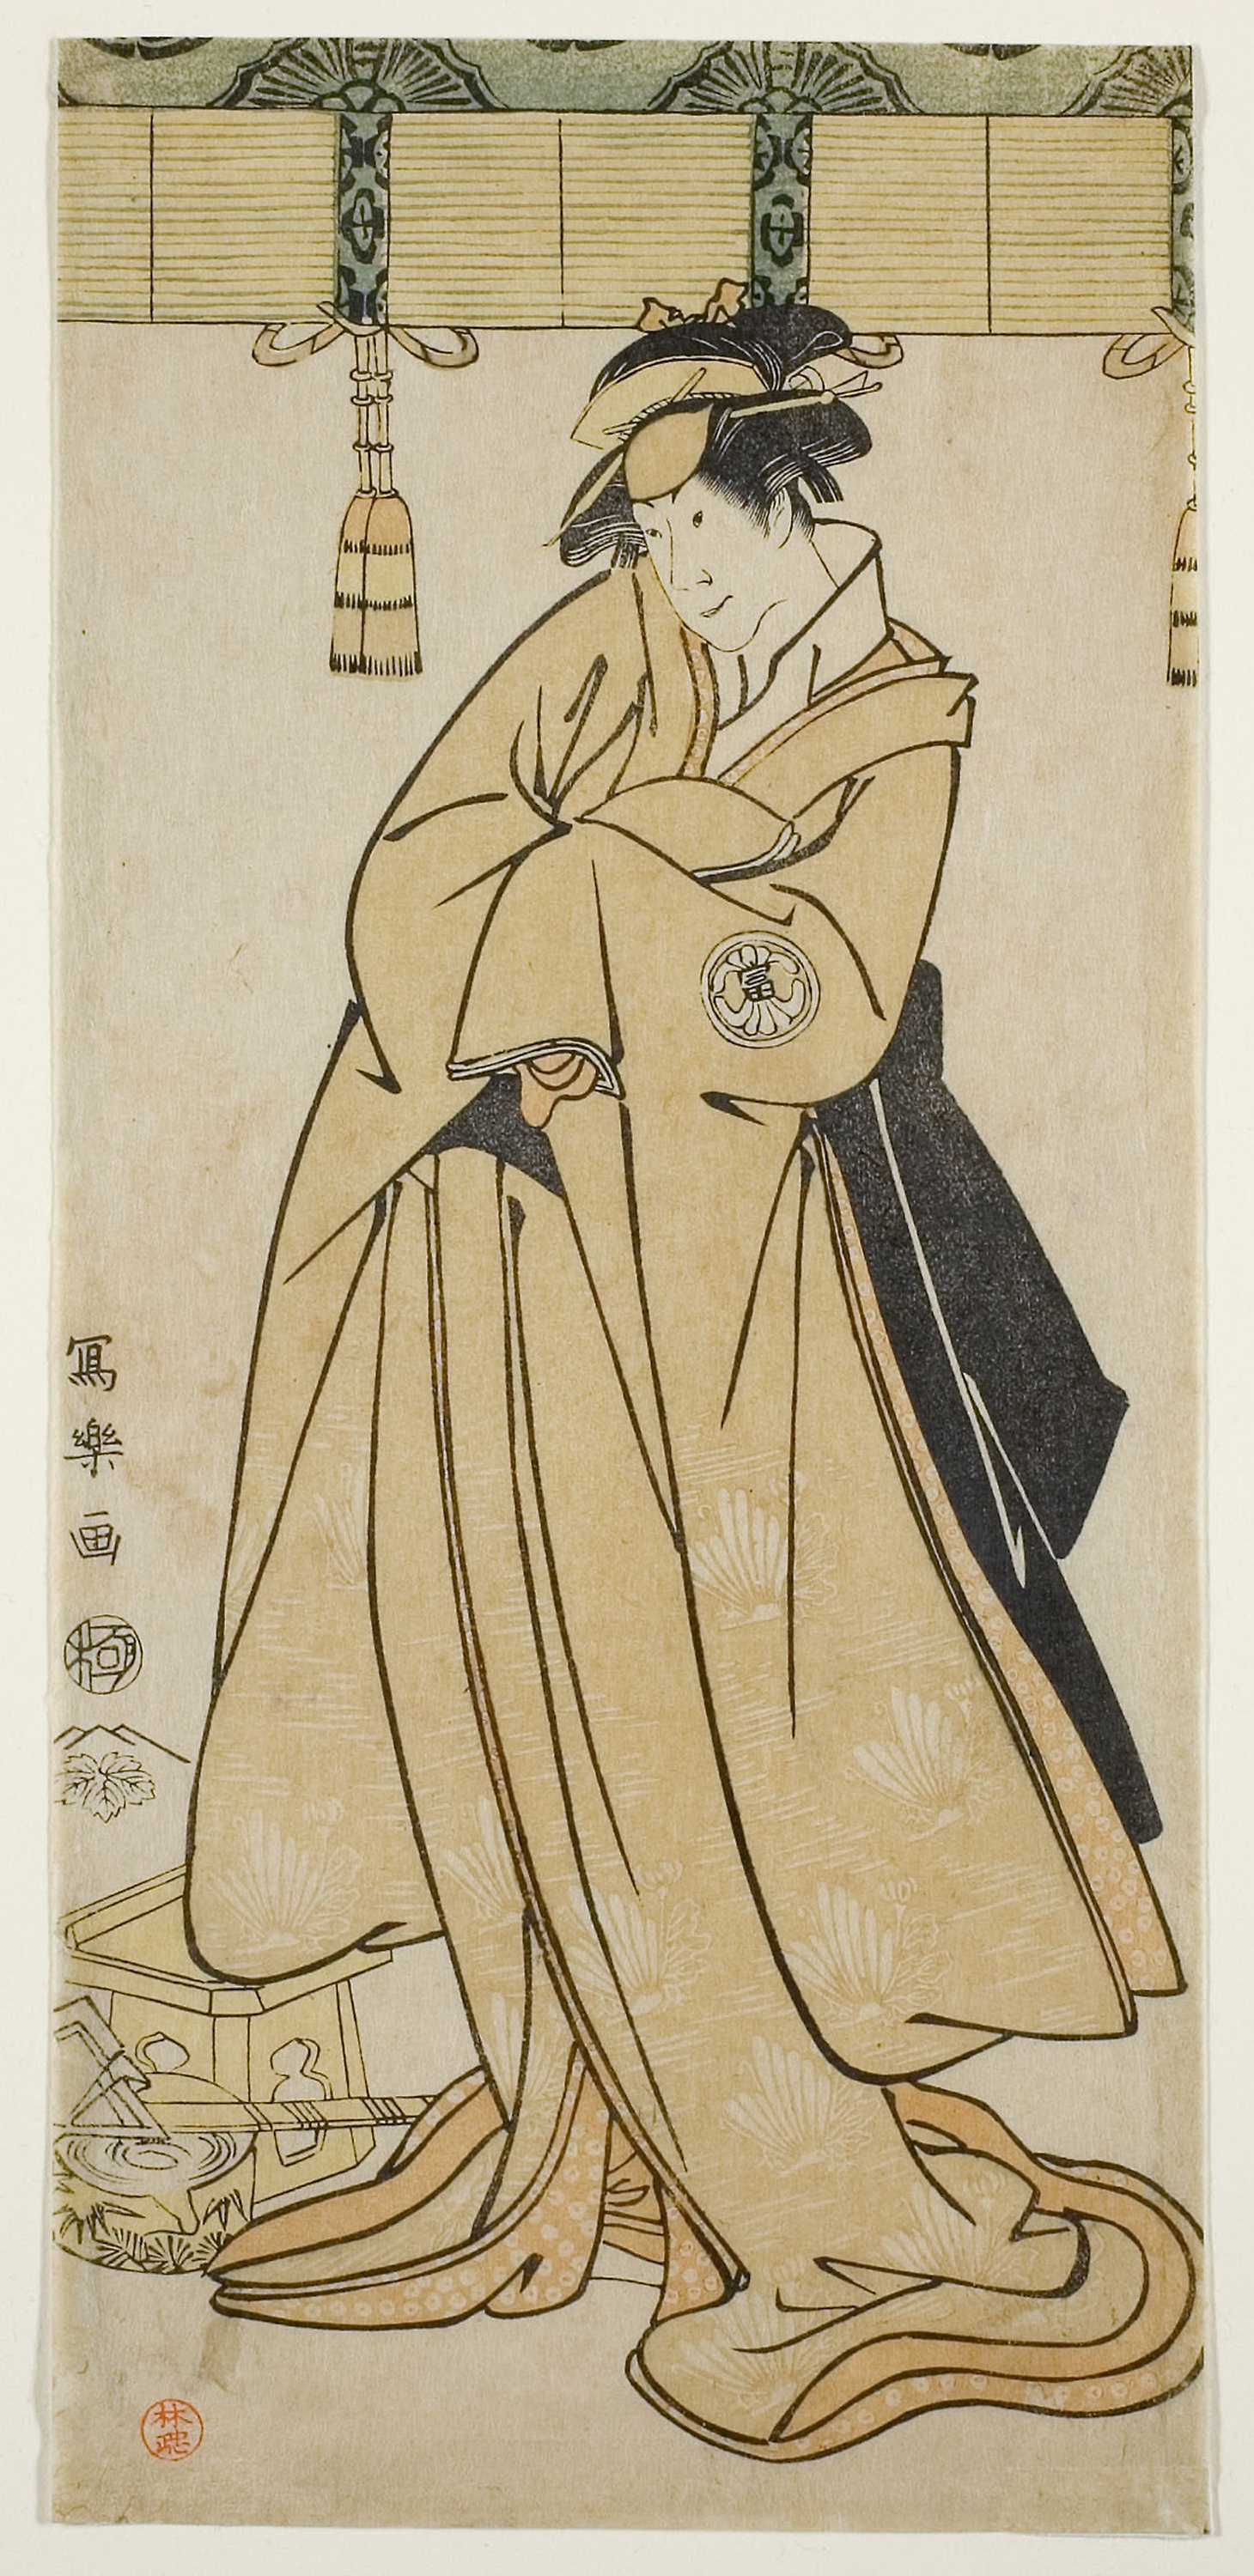
costume design, illustration, art, fashion illustration, drawing, Victorian fashion, style